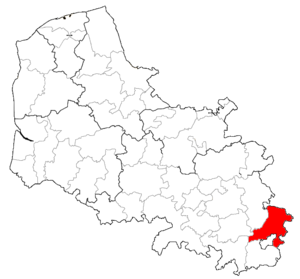
Localisation de la CCM dans le Pas-de-Calais.
Depuis le 1ᵉʳ janvier 2017, le département du Pas-de-Calais compte 19 établissements publics de coopération intercommunale à fiscalité propre dont le siège est dans le département, dont un qui est interdépartemental. Par ailleurs quatre communes sont groupées dans une intercommunalité dont le siège est situé hors département.